Osmania General Hospital

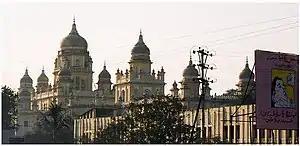
Osmania General Hospital Hyderabad

The new building of Osmania General Hospital to be located at Goshamahal in 26 acres of land, and foundation stone was laid by Chief Minister A.Revanth Reddy along with Health Minister Damodar Raja Narasimha on 31 January 2025. It will be built on a 32 lakh square feet built up area and will have 2,000 beds.